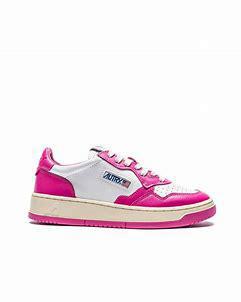
Brand: Autry
Model: Action Shoes Autry Action Medalist 1